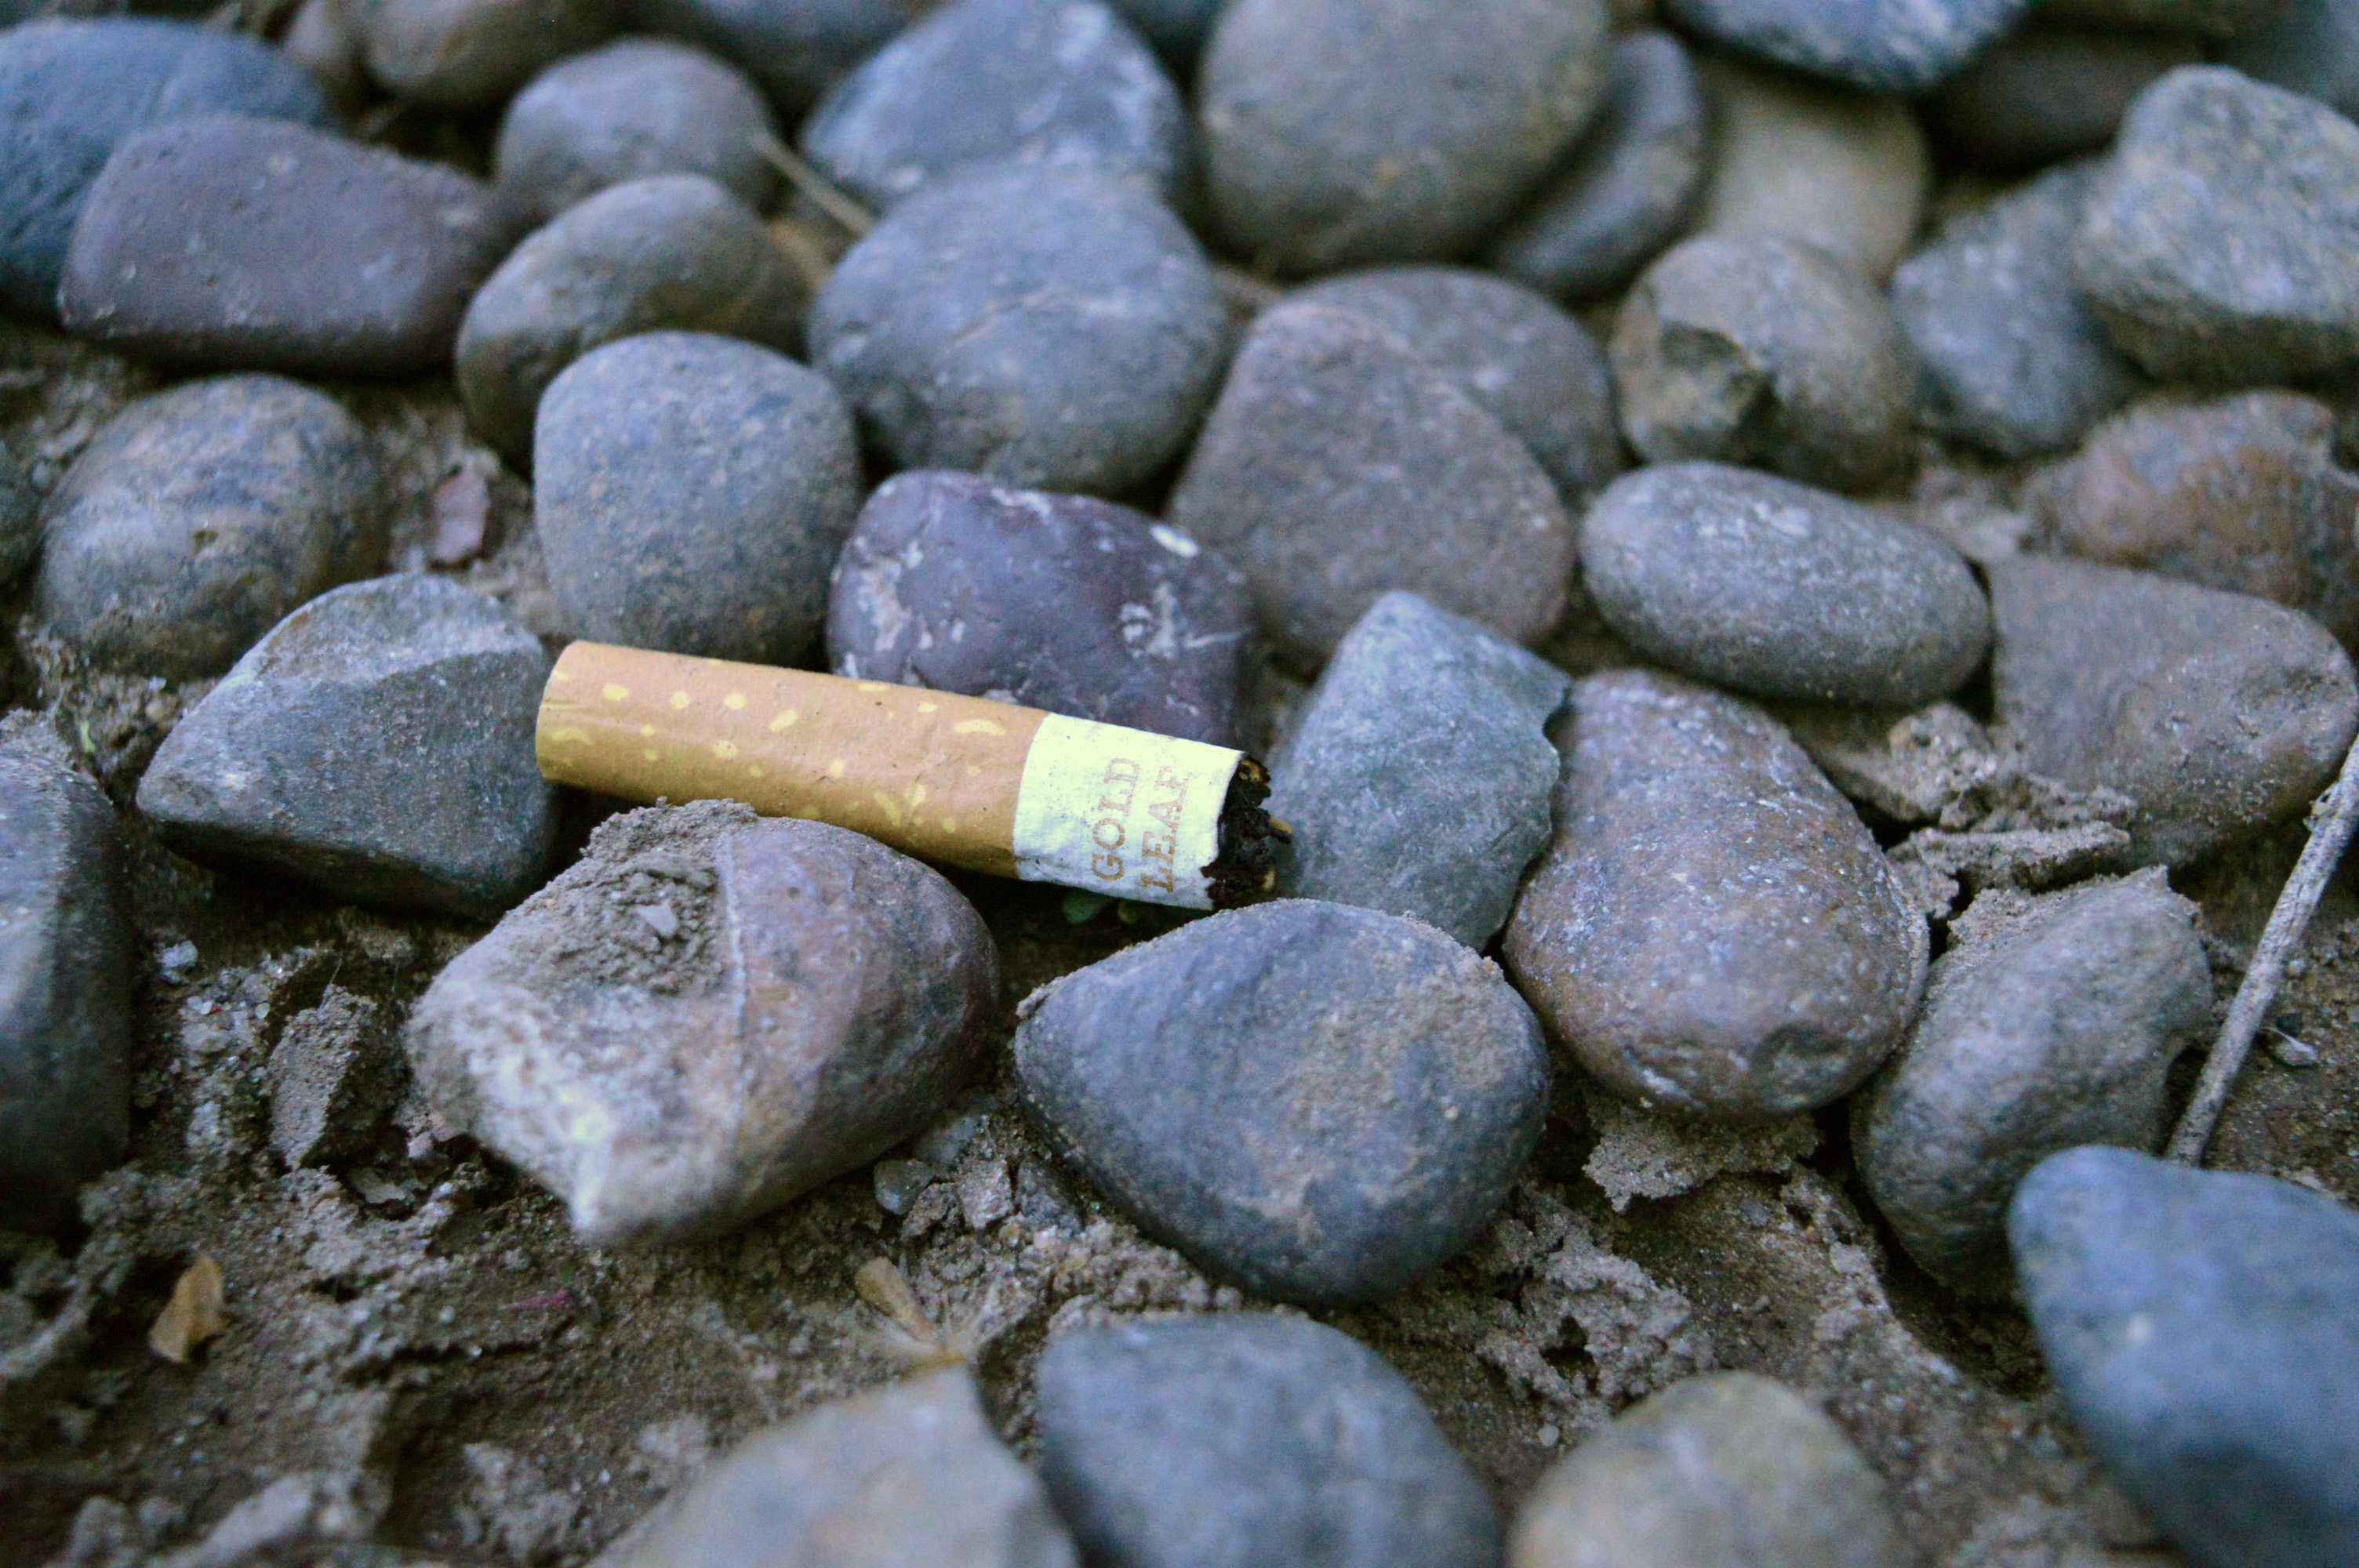
rock, cobblestone, wall, smoking, pebble, soil, stone wall, cigarette, material, stones, rubble, cigarette butt, geology, gravel, boulder, filter, bad, contamination